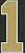
Number: 1